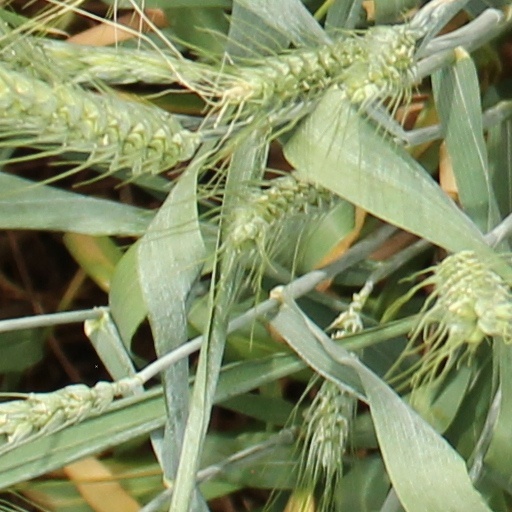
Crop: wheat